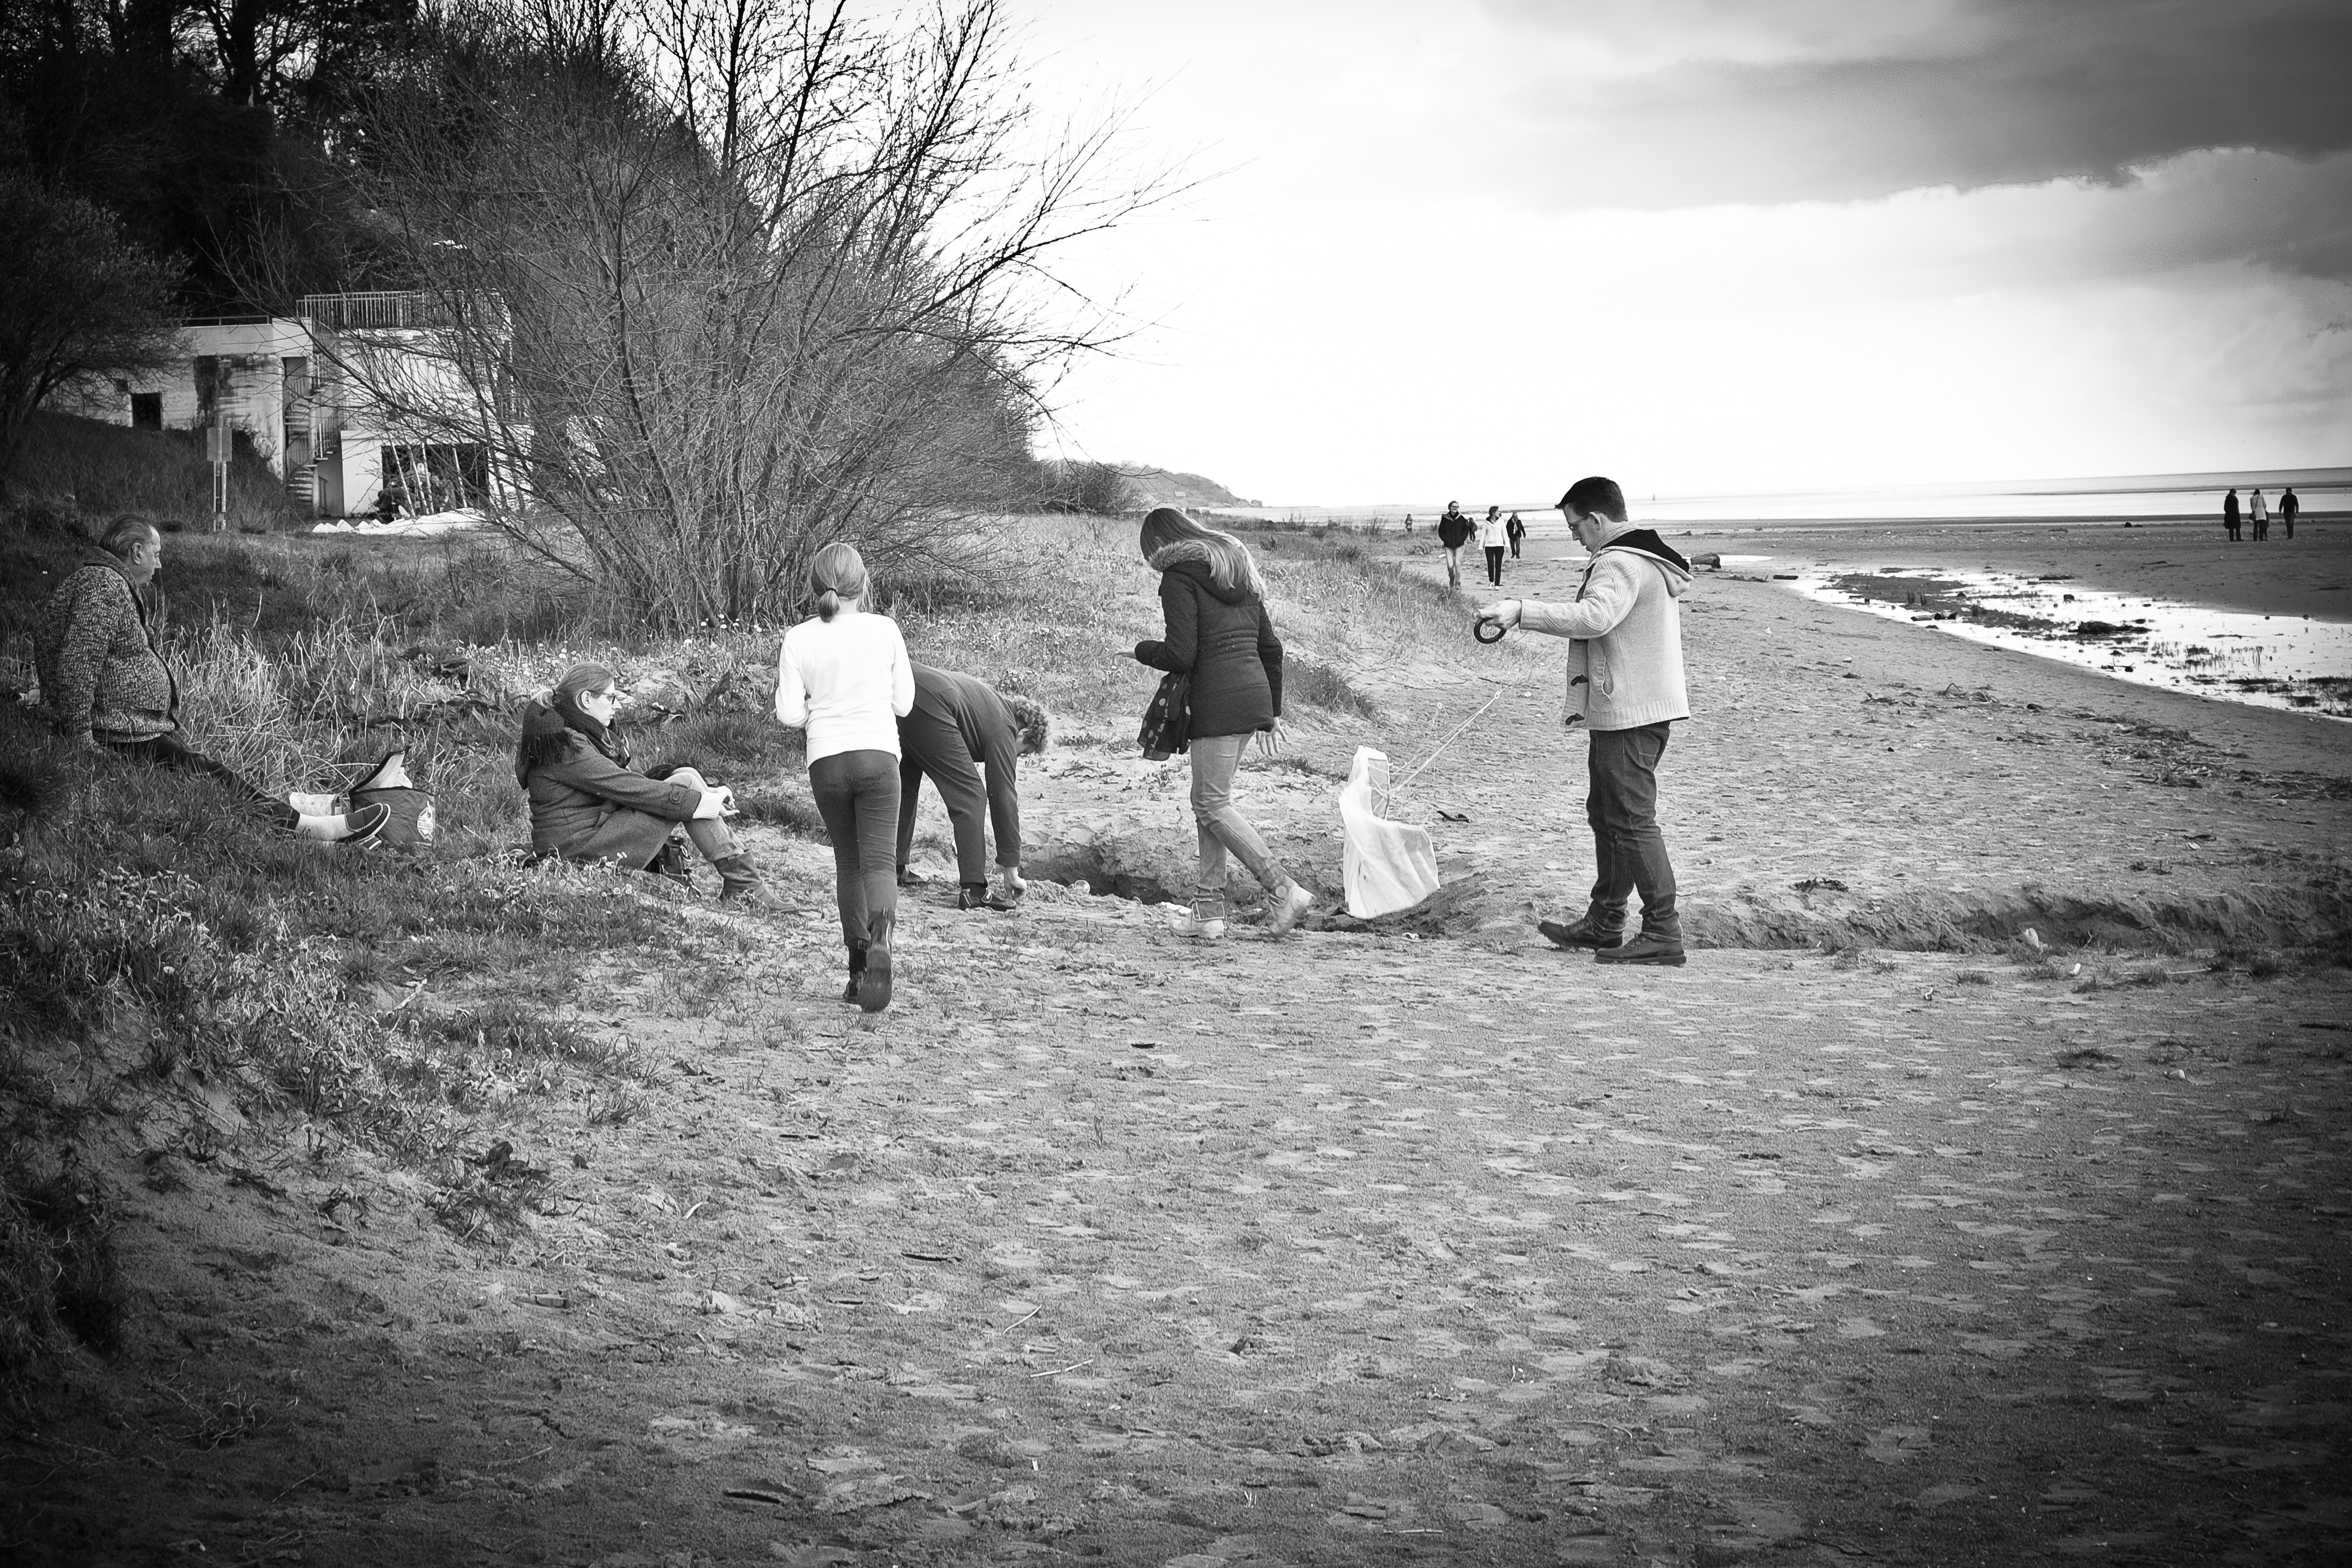
black and white, white, street, photography, sunlight, travel, france, fujifilm, black, monochrome, bw, blackandwhite, blackwhite, ngc, photograph, normandy, image, fuji, stphotographia, fujixt1, fujix, noireblanc, honfleur, monochrome photography